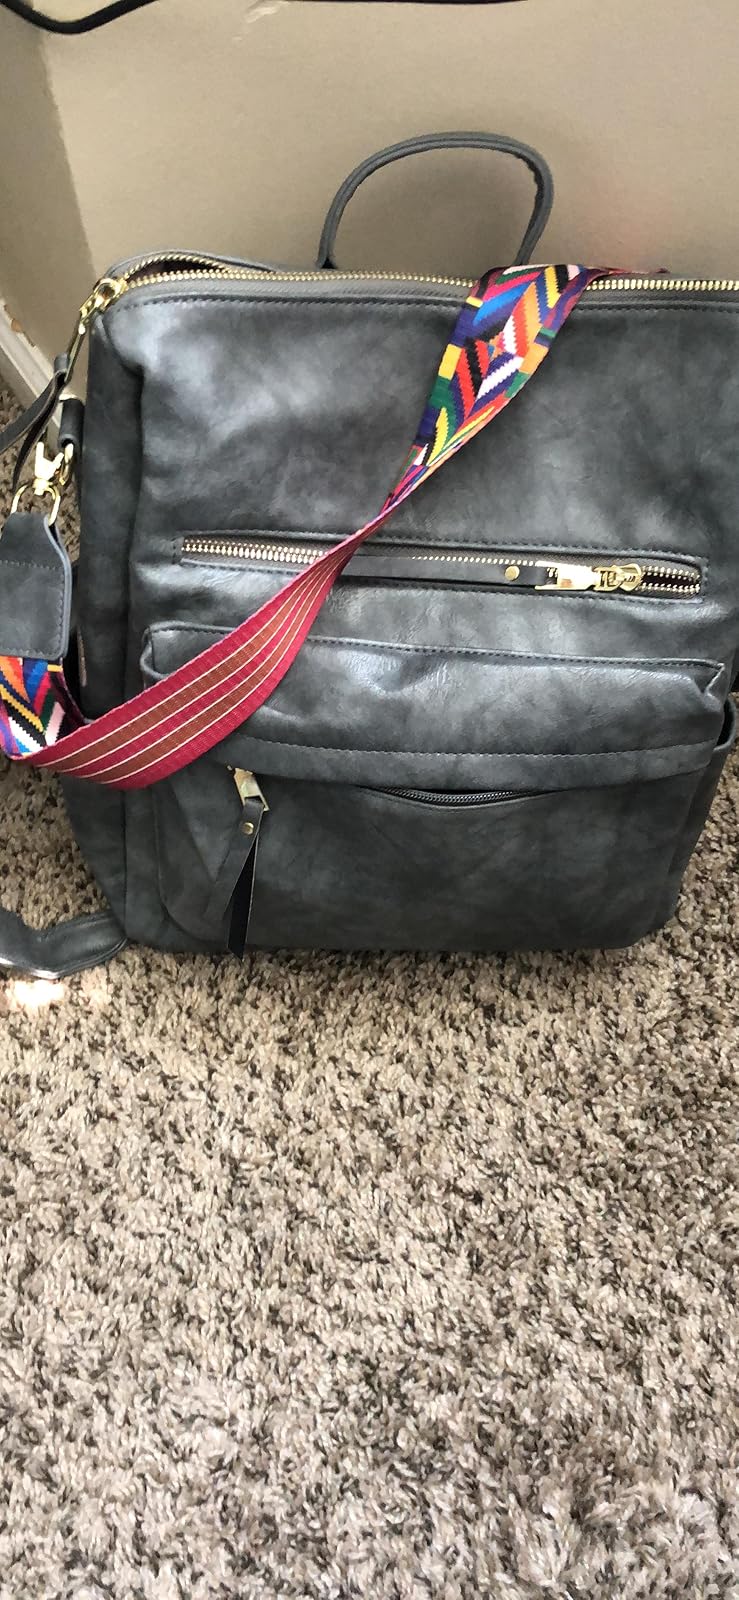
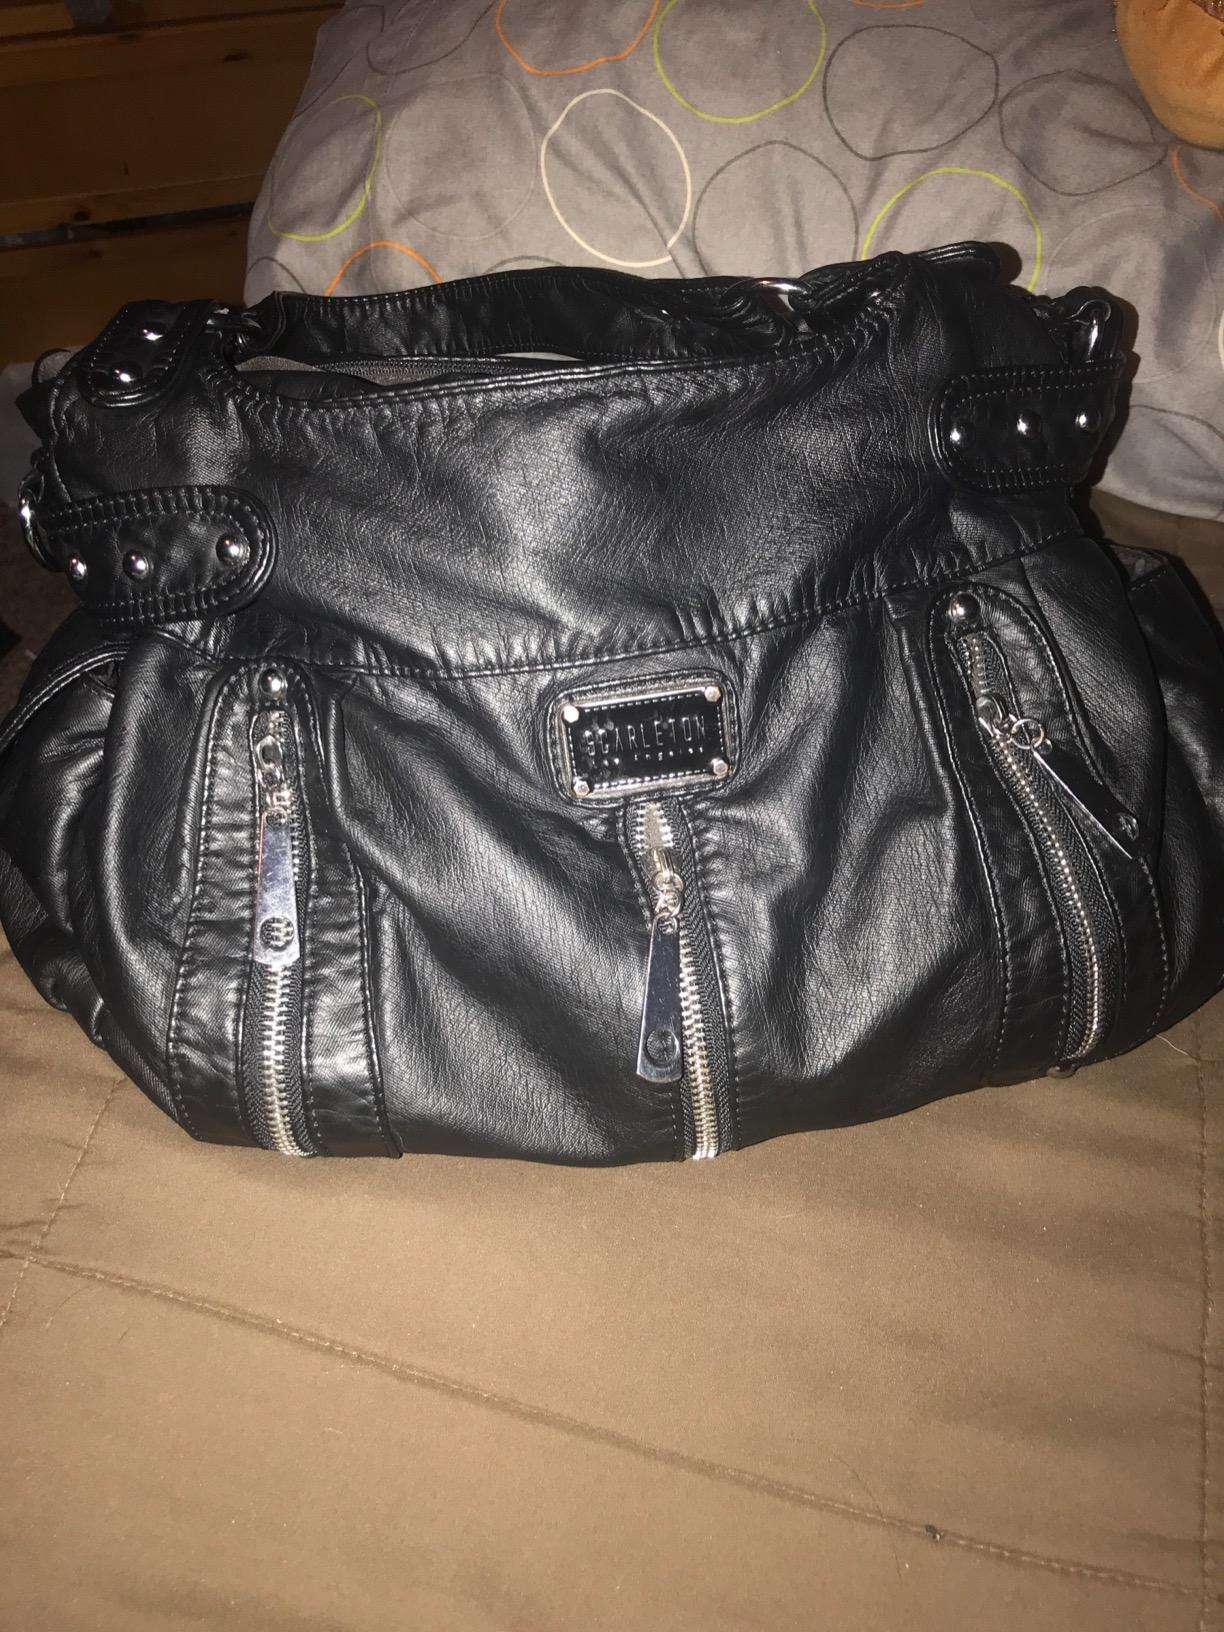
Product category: accessories_handbag
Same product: no